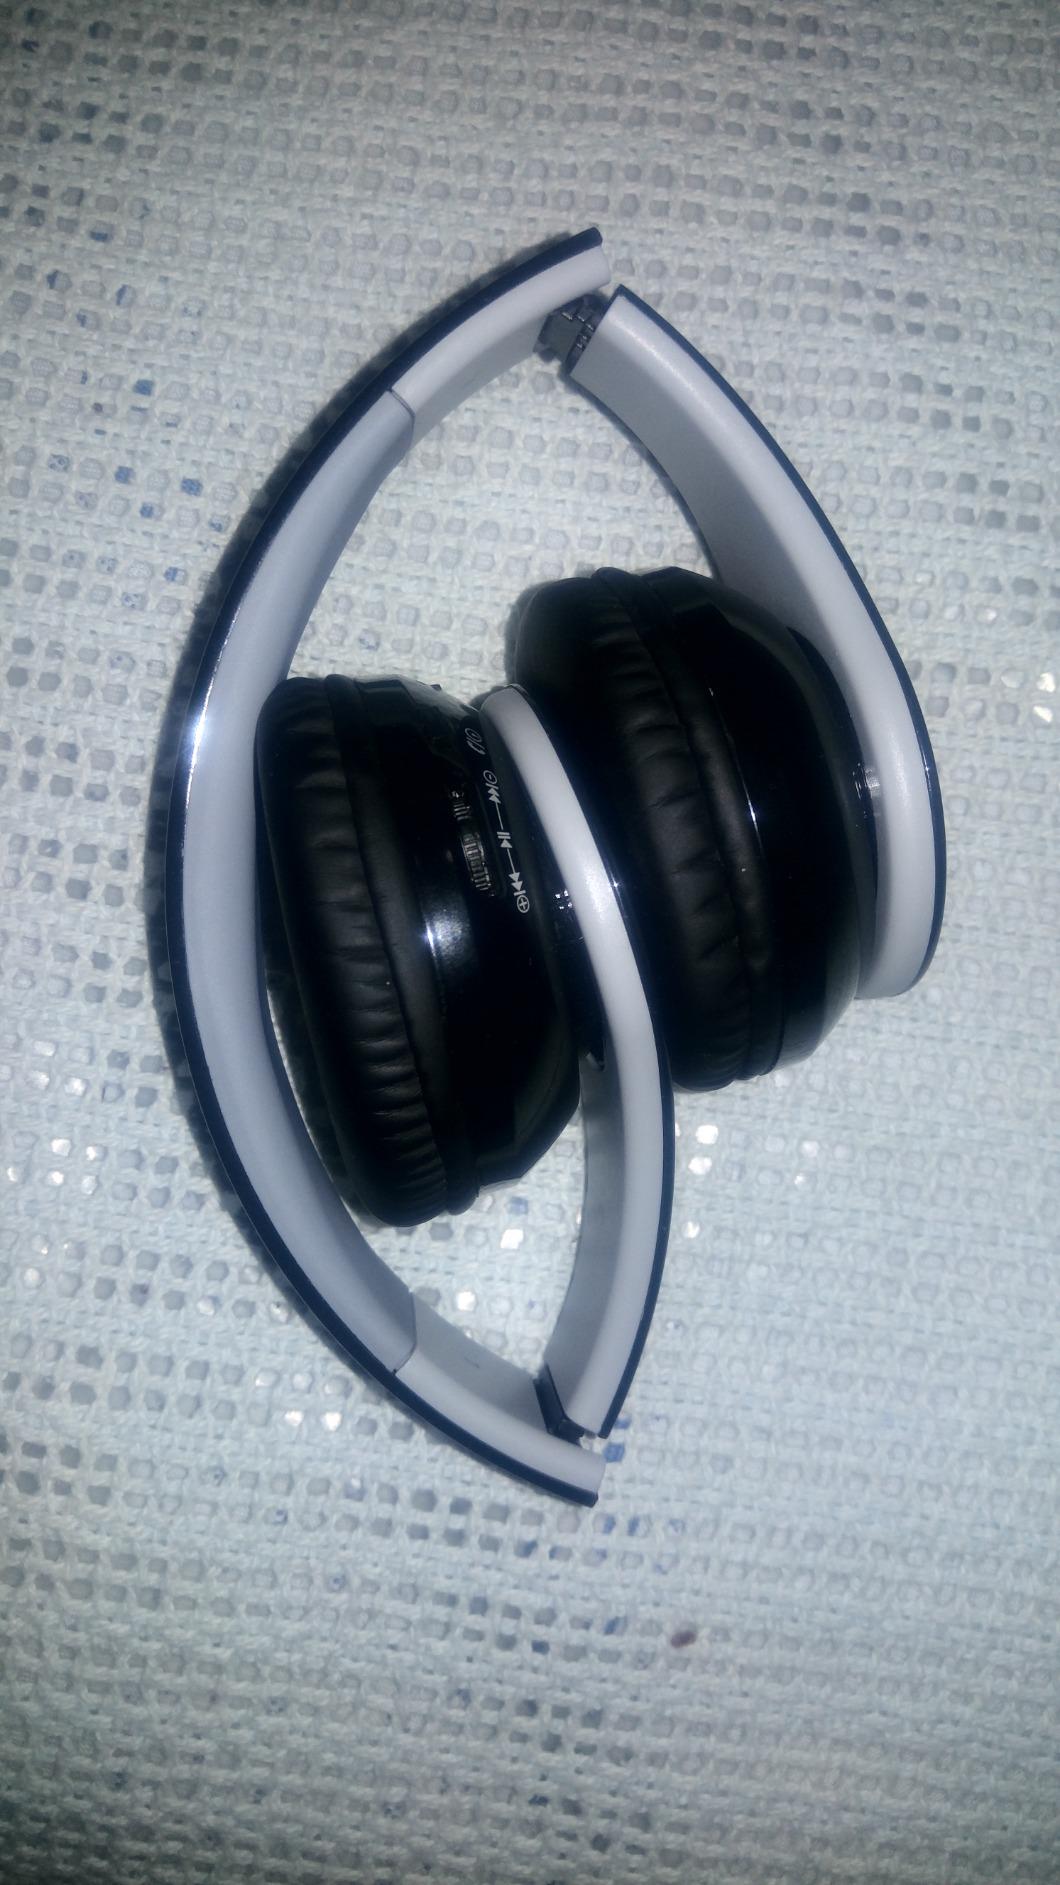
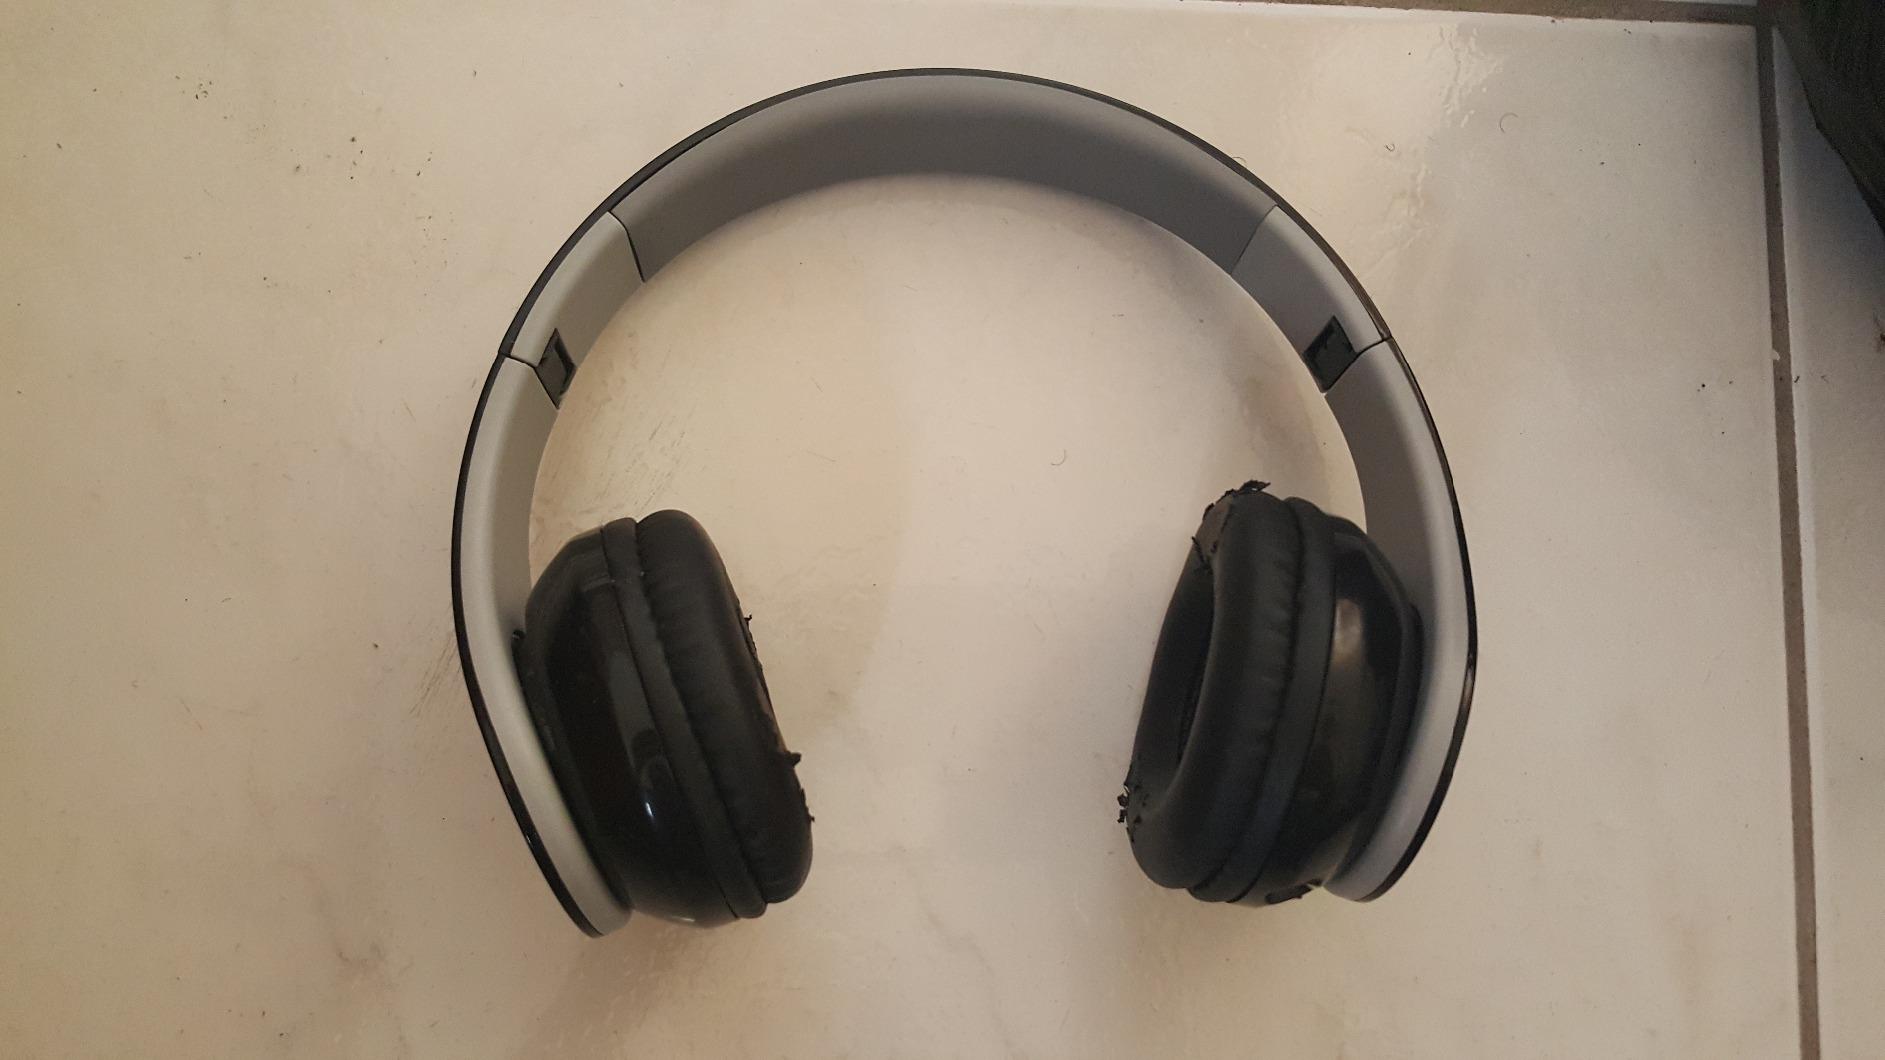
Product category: headphones
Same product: yes